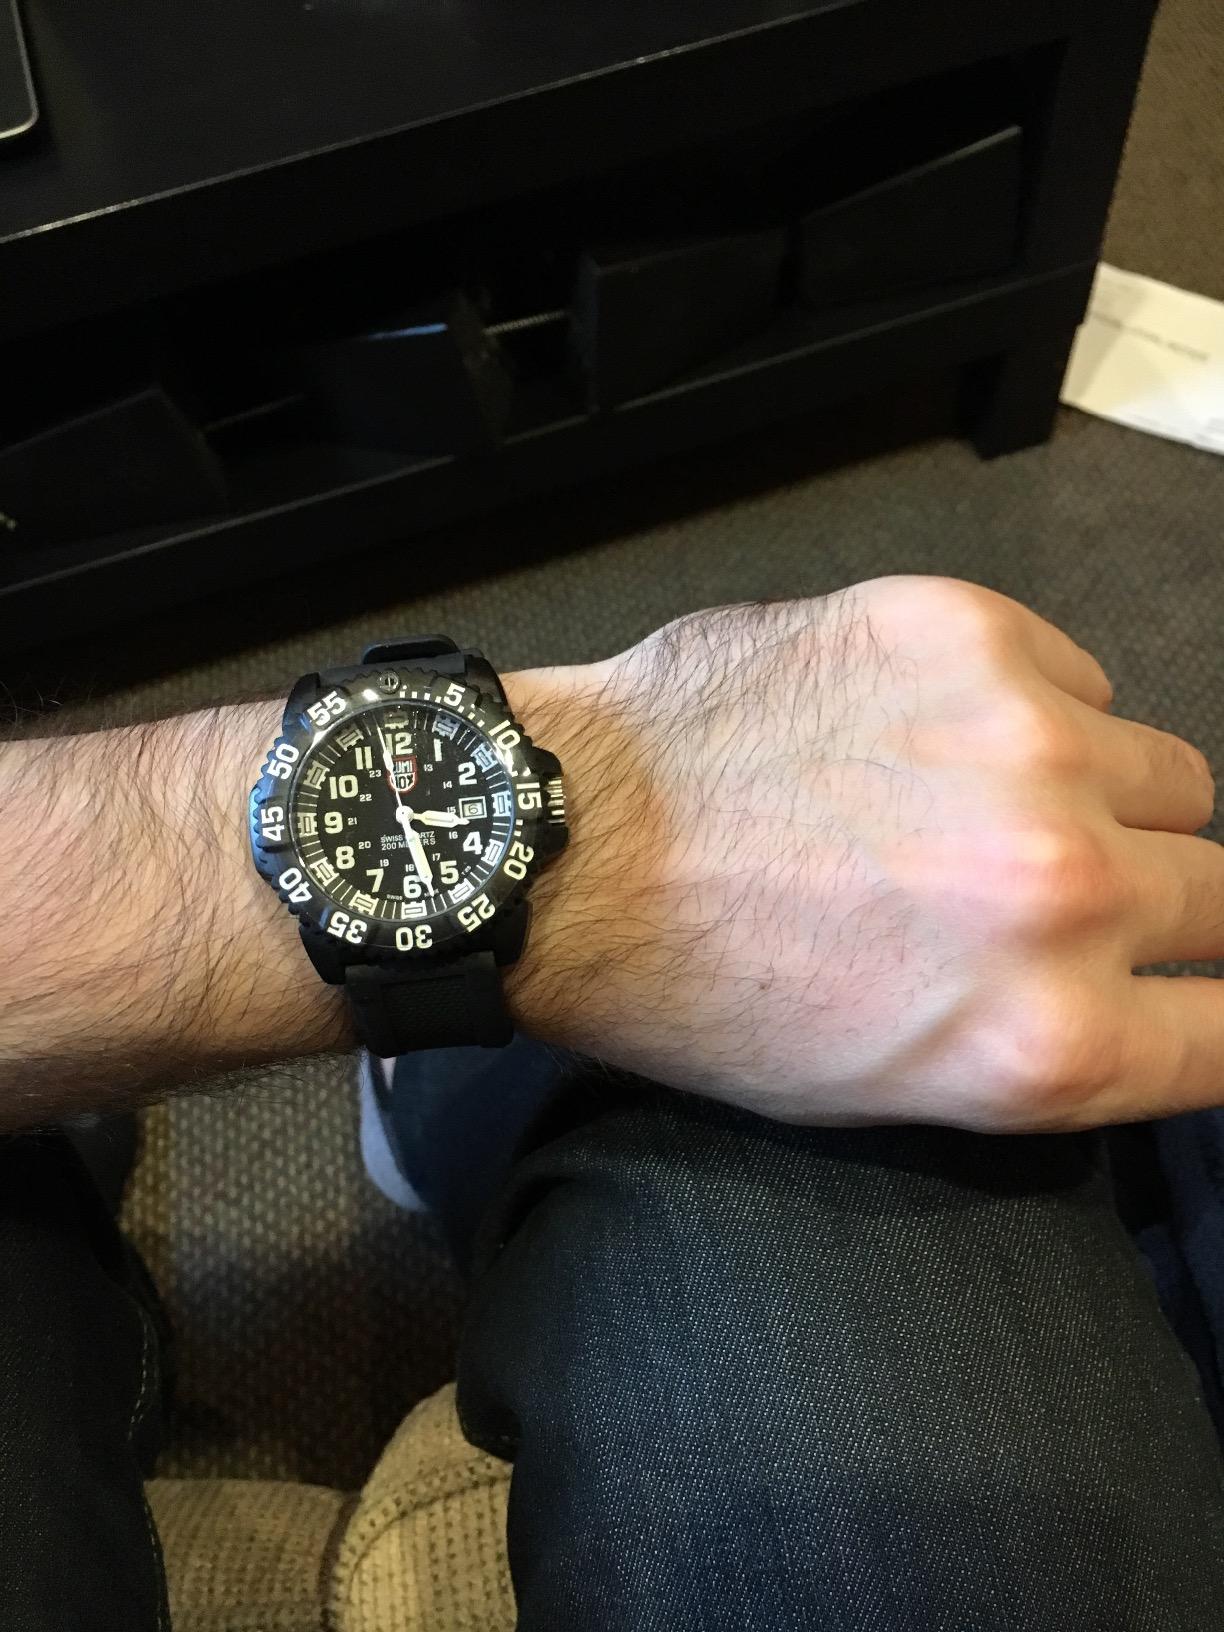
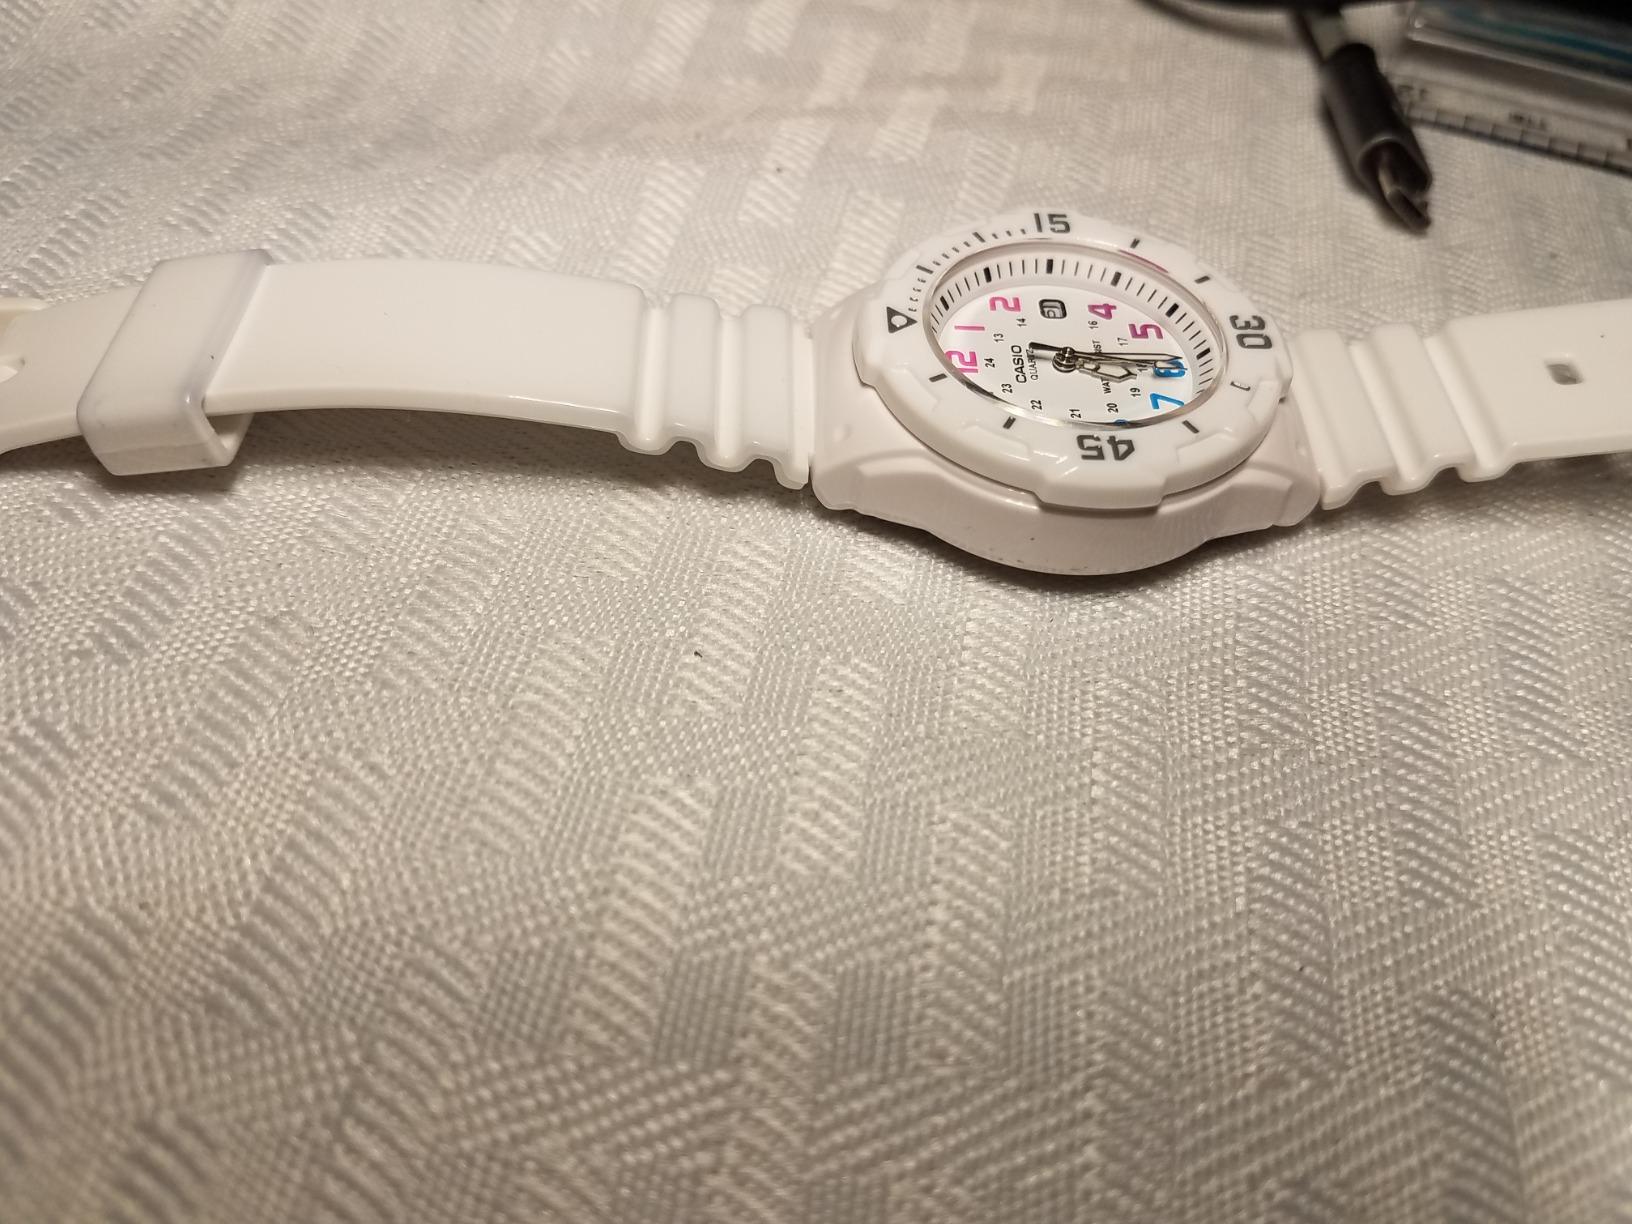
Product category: accessories_watch
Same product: no